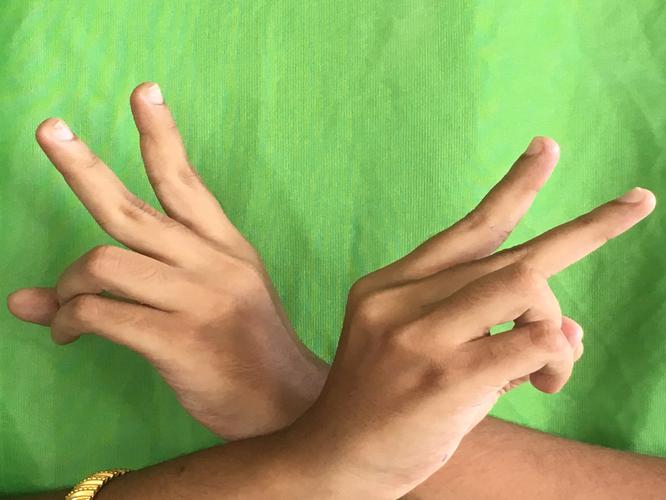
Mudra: Kartariswastika
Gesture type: double_hand